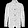
Label: Coat